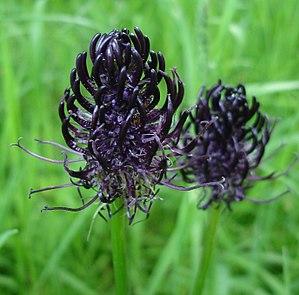
Phyteuma nigrum, la Raiponce noire, est une plante herbacée vivace de la famille des Campanulacées.